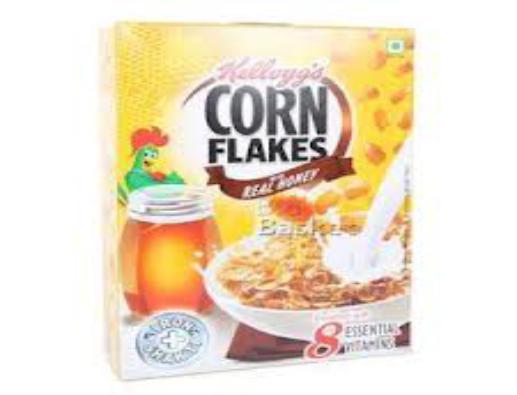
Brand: Honey Nut Corn Flakes
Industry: Food